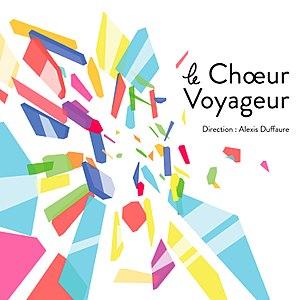
Pochette de l'album éponyme du Chœur Voyageur sorti en fin d'année 2017.
Le Chœur voyageur est un chœur français situé à Bordeaux, créé en 2004 sous la direction d'Alexis Duffaure. Il est composé d'une quarantaine de jeunes chanteurs de 18 à 30 ans recrutés sur audition.